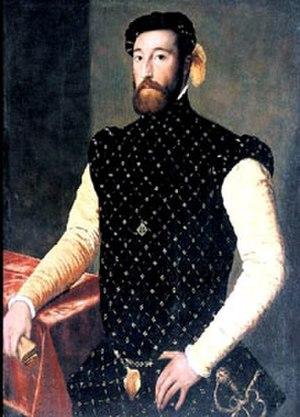
Garcilaso de la Vega, né à Tolède en 1501 ou 1503 et mort à Nice le 14 octobre 1536, est un poète et un militaire du Siècle d'or espagnol, considéré comme un des auteurs majeurs de la littérature espagnole.